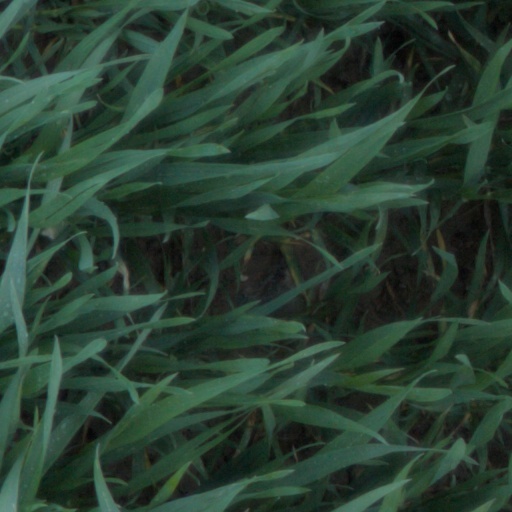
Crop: wheat